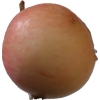
Label: Apple 10